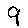
Label: 9